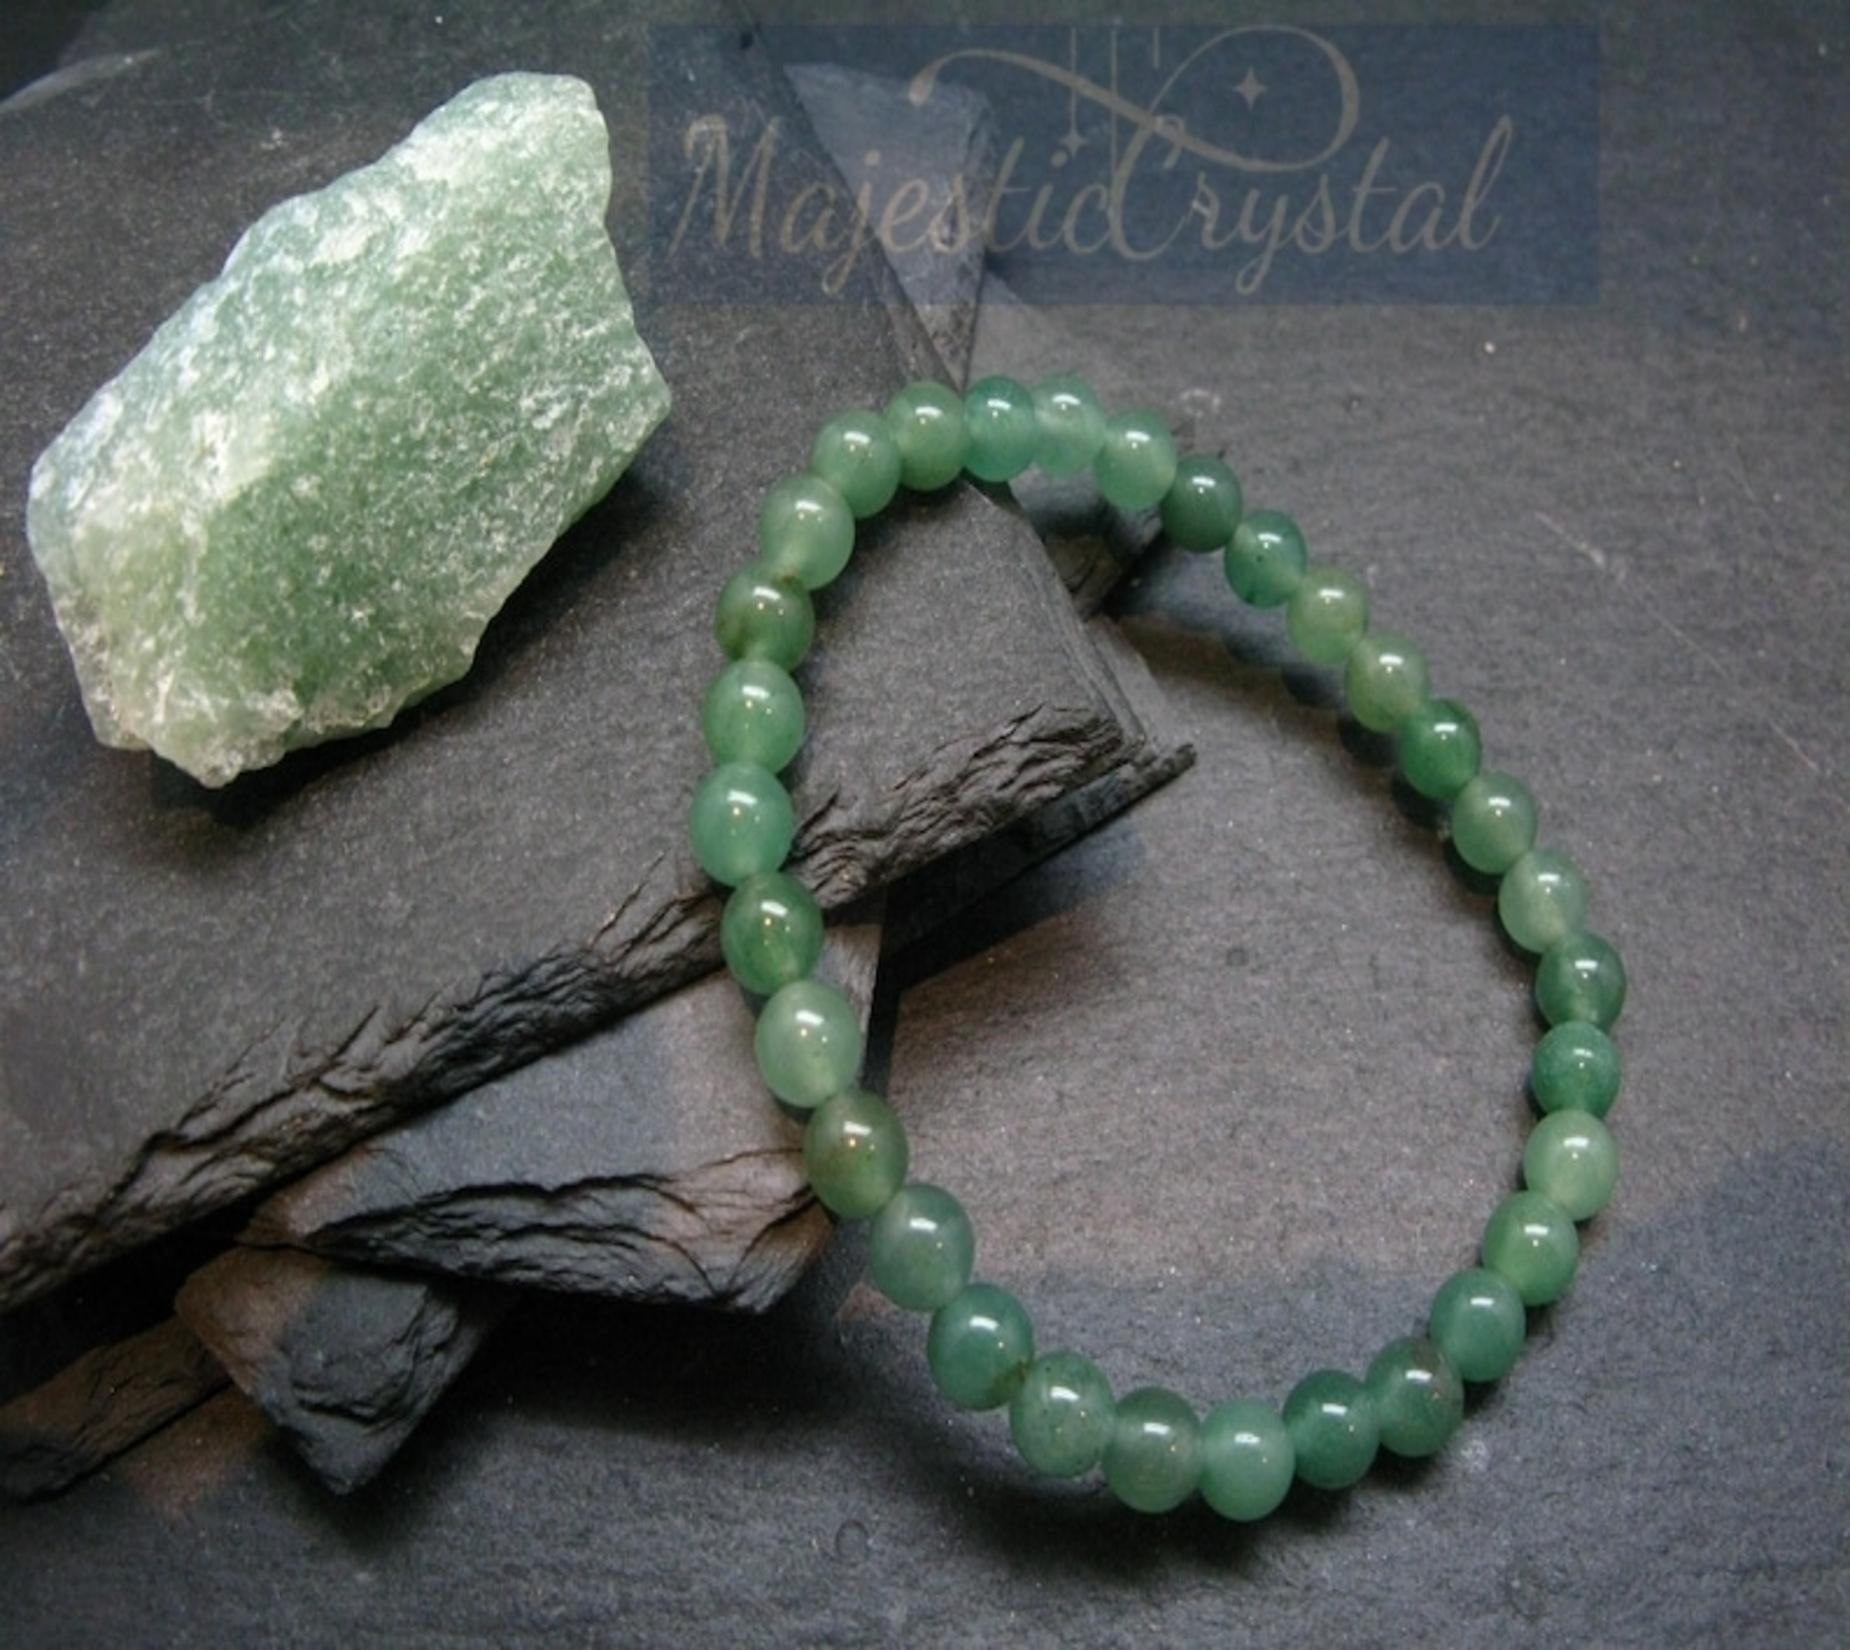
Majestic Crystals Mahogany Obsidian Beaded Bracelet
Type: Bracelets & Bangles
Brand: Majestic Crystals
Price: Rs. 1099
Majestic Crystals Mahogany Obsidian Beaded Bracelet